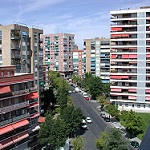
Label: buildings